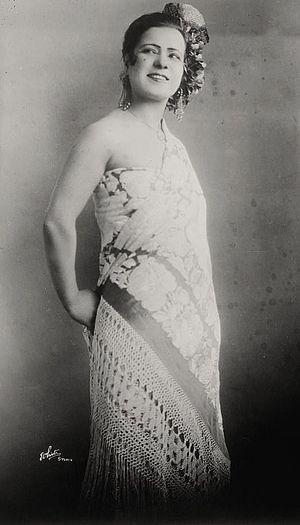
Girolama « Mimi » Aguglia, née le 21 décembre 1884 à Palerme, morte le 31 juillet 1970 à Los Angeles — Quartier de Woodland Hills, est une actrice d'origine italienne, naturalisée américaine en 1945.